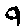
Label: 9